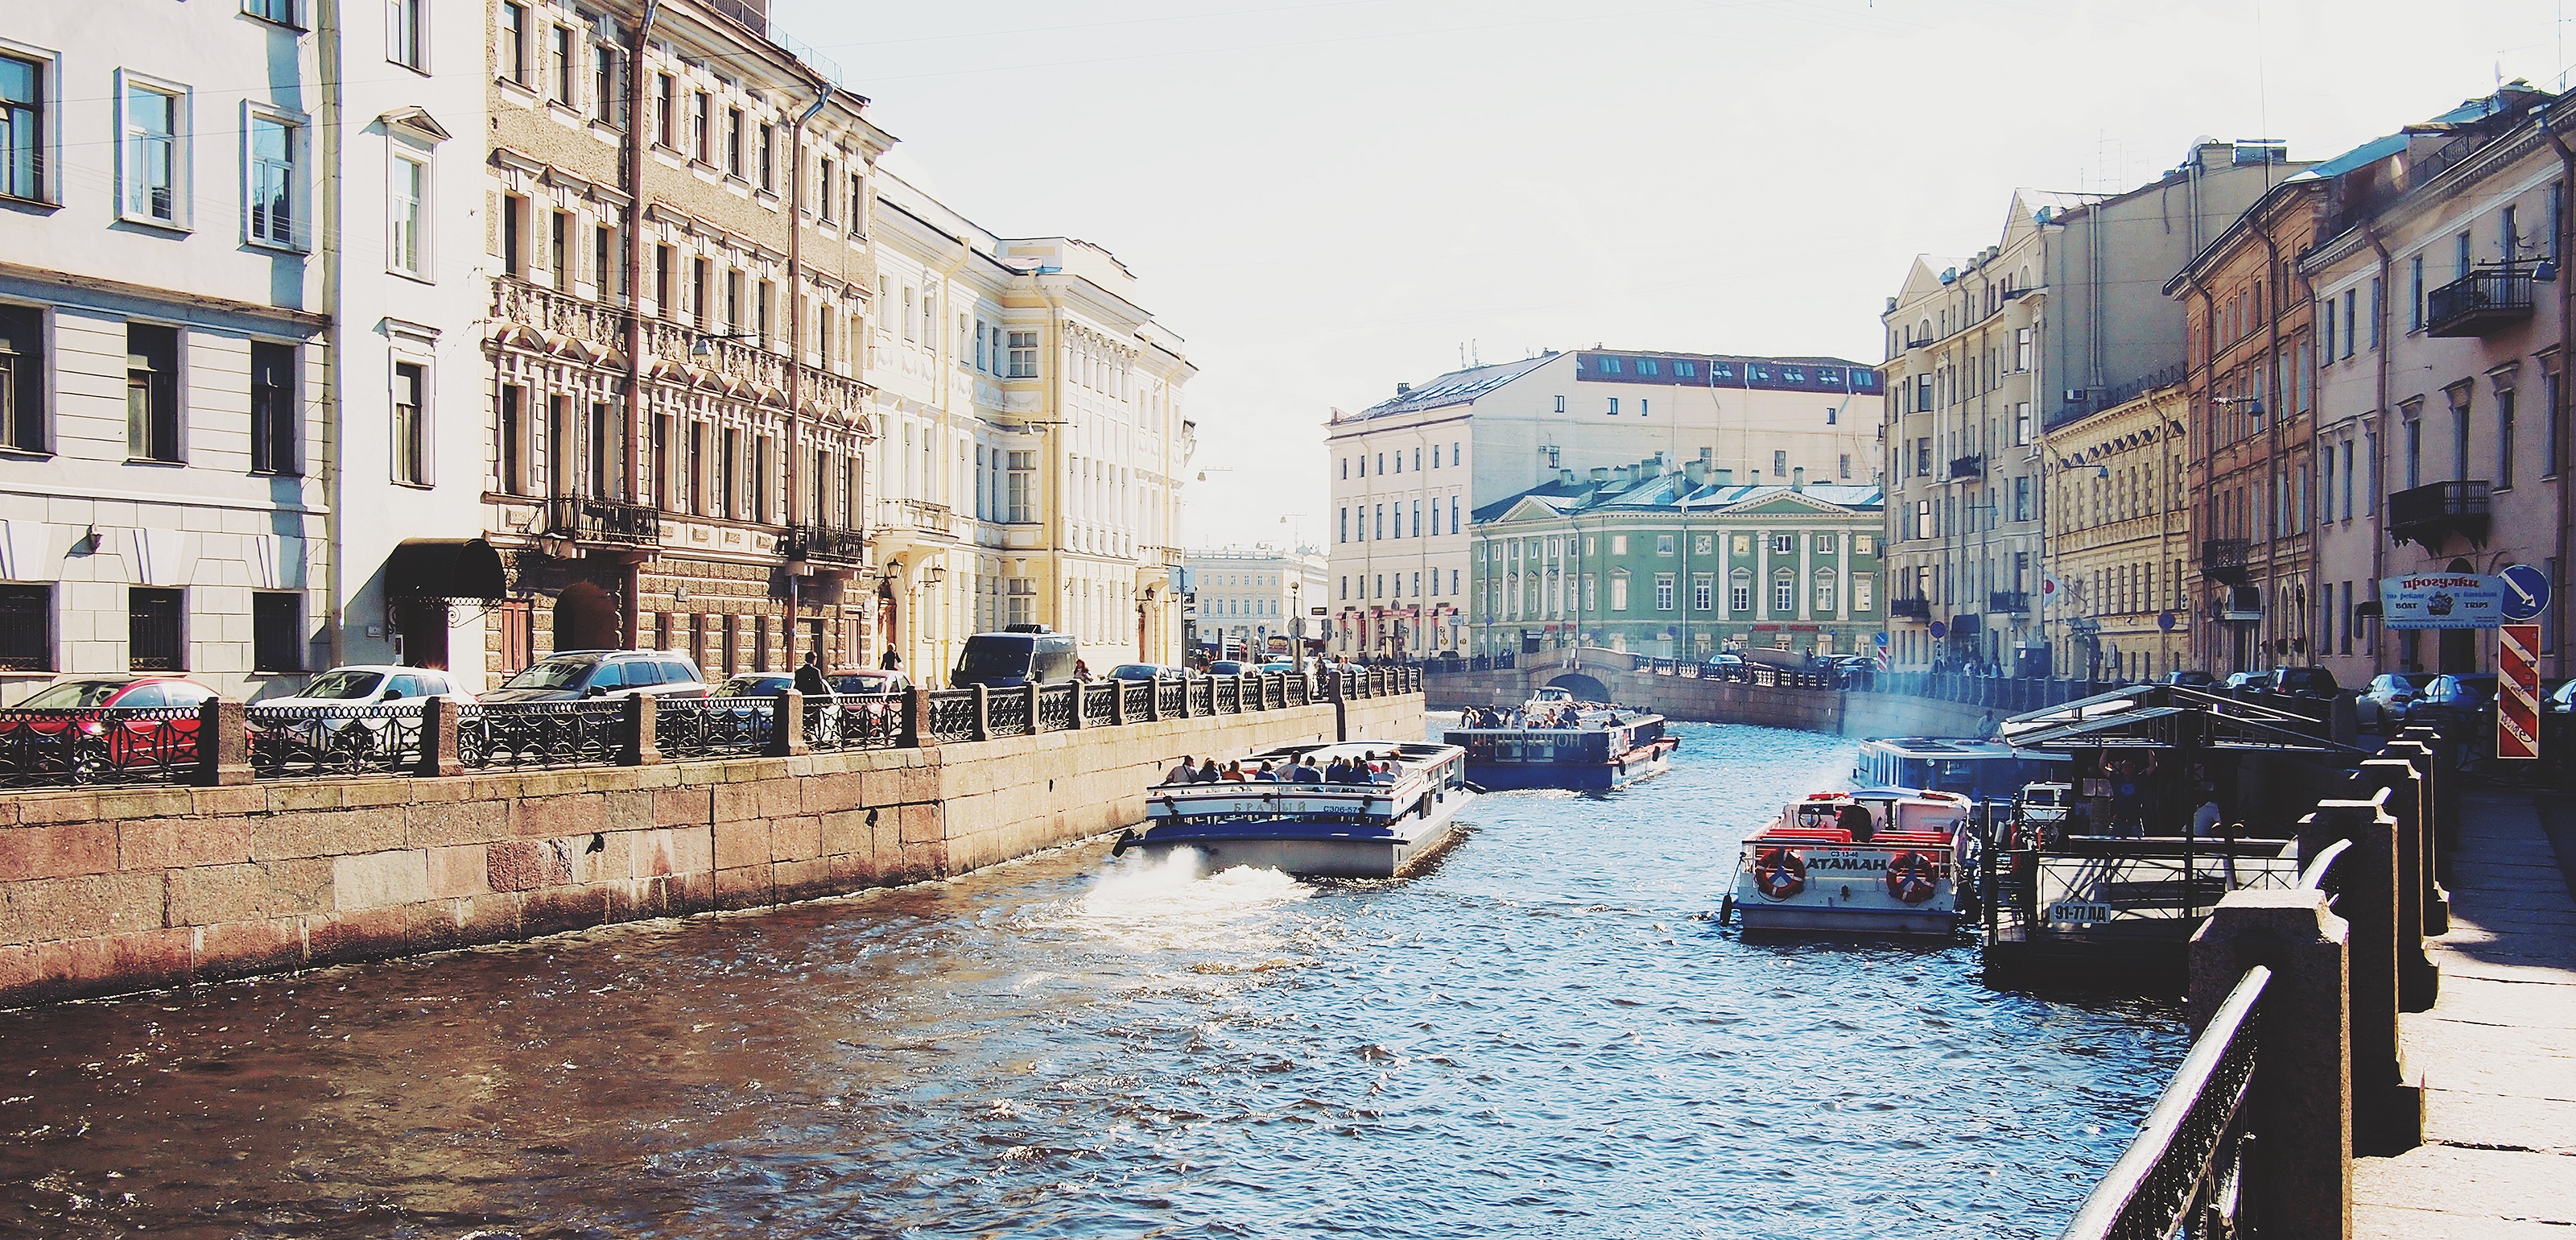
dock, architecture, boat, street, town, building, old, city, river, canal, cityscape, travel, europe, vehicle, landmark, tourism, trip, waterway, body of water, culture, history, channel, famous, russia, petersburg, traditional, landform, st petersburg, saint petersburg, leningrad, neva, peterburg, geographical feature